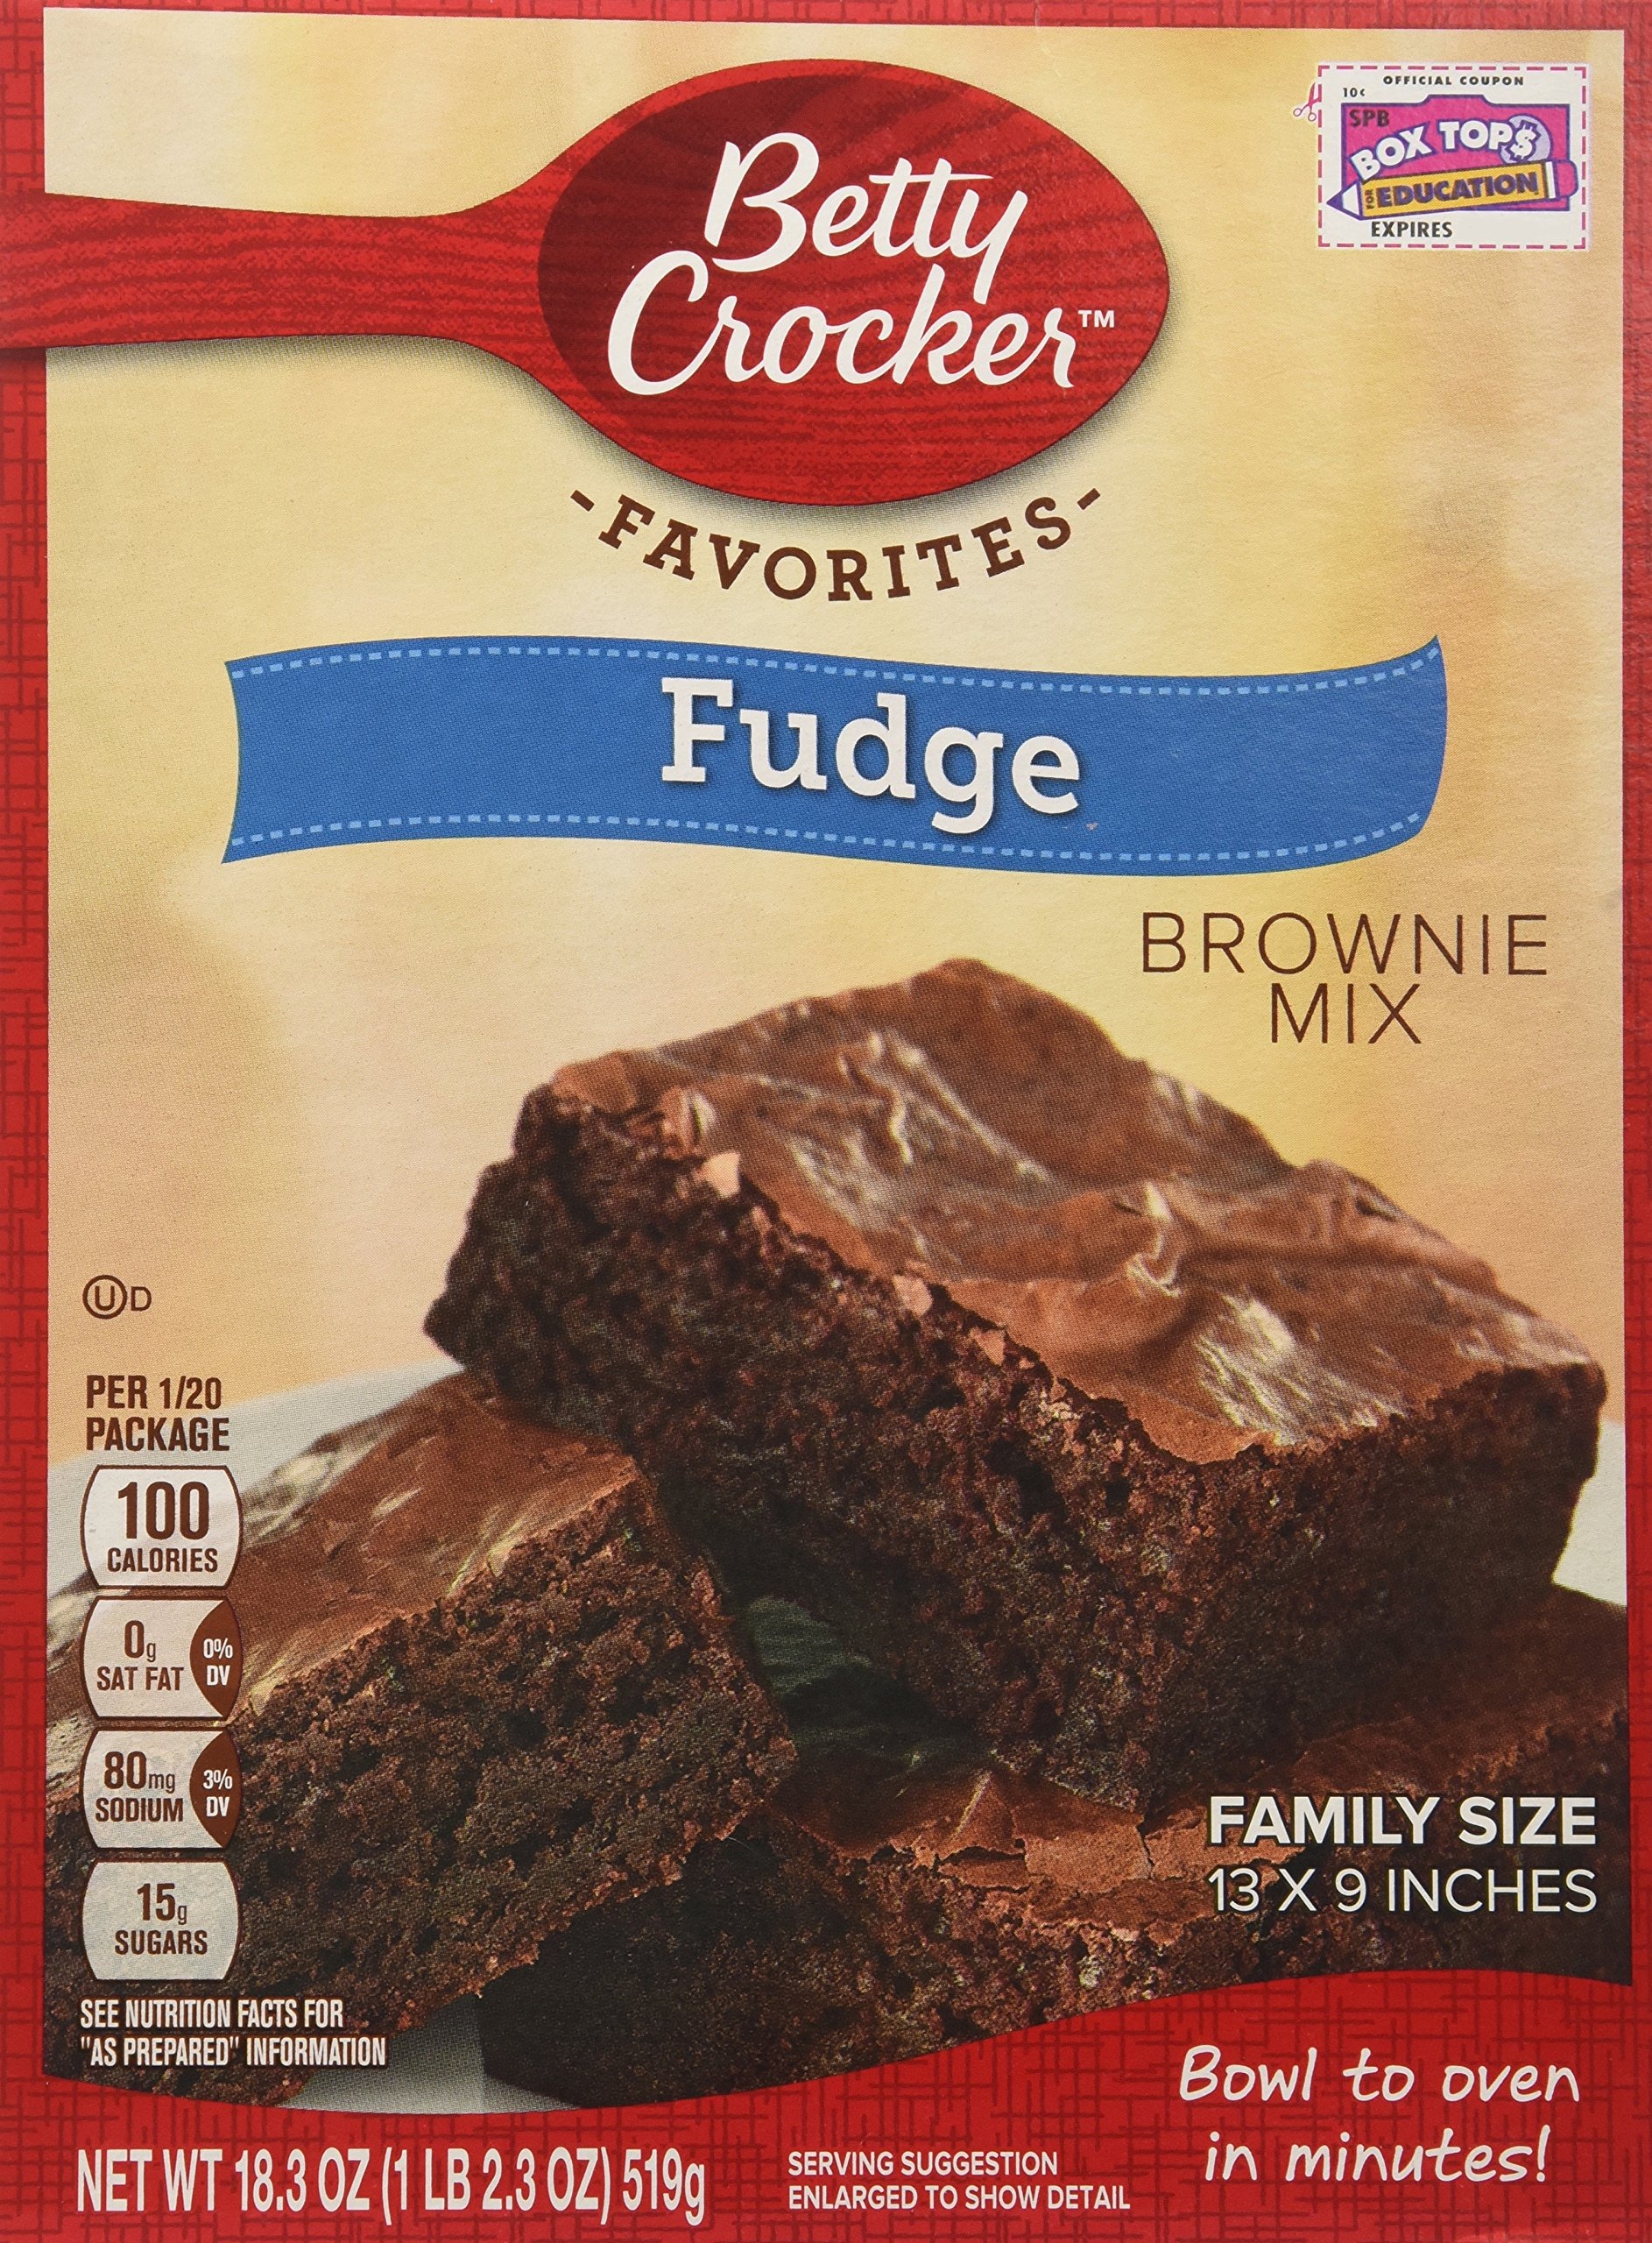
Item Name: Betty Crocker Fudge Brownie Mix Family Size 18.3oz. (Pack of 4)
Value: 73.2
Unit: Ounce

Price: 3.49